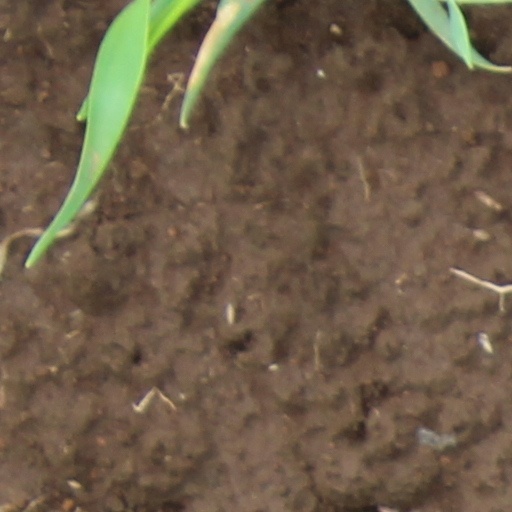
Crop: wheat